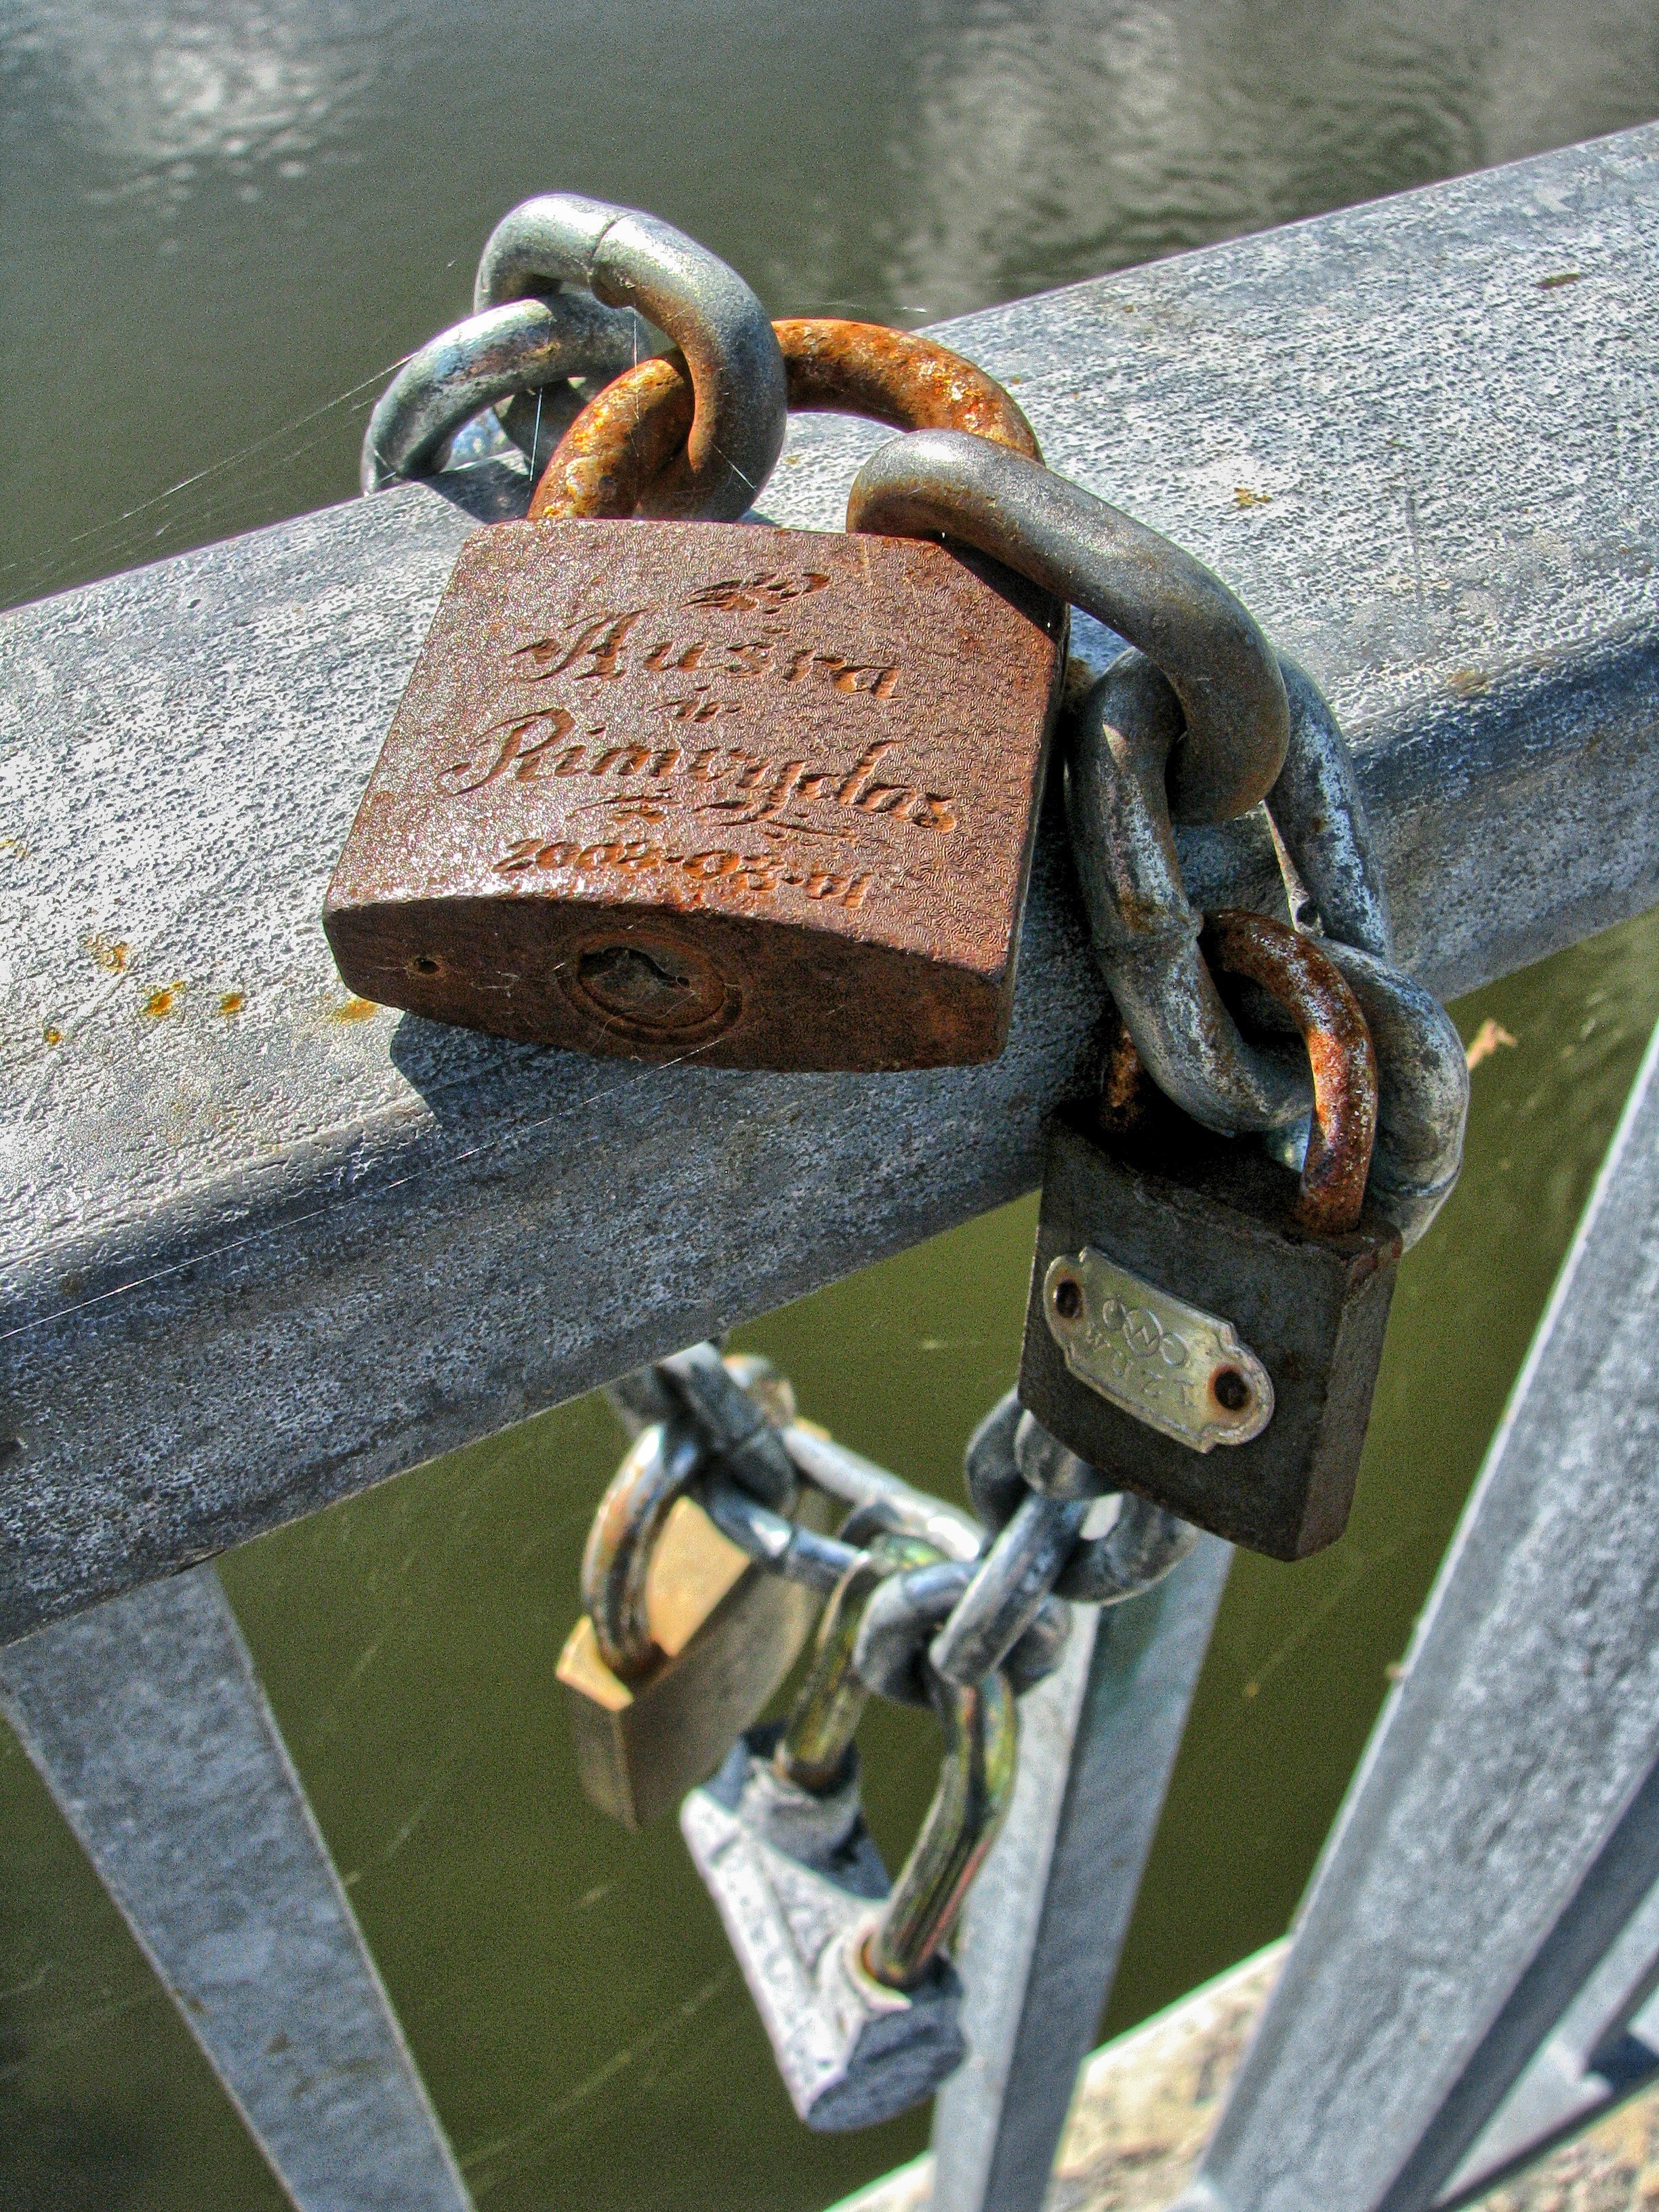
bridge, chain, rust, love, vehicle, metal, material, sculpture, iron, lithuania, bridge lovers, by wlodek, cz owiek jam niewdzi czny